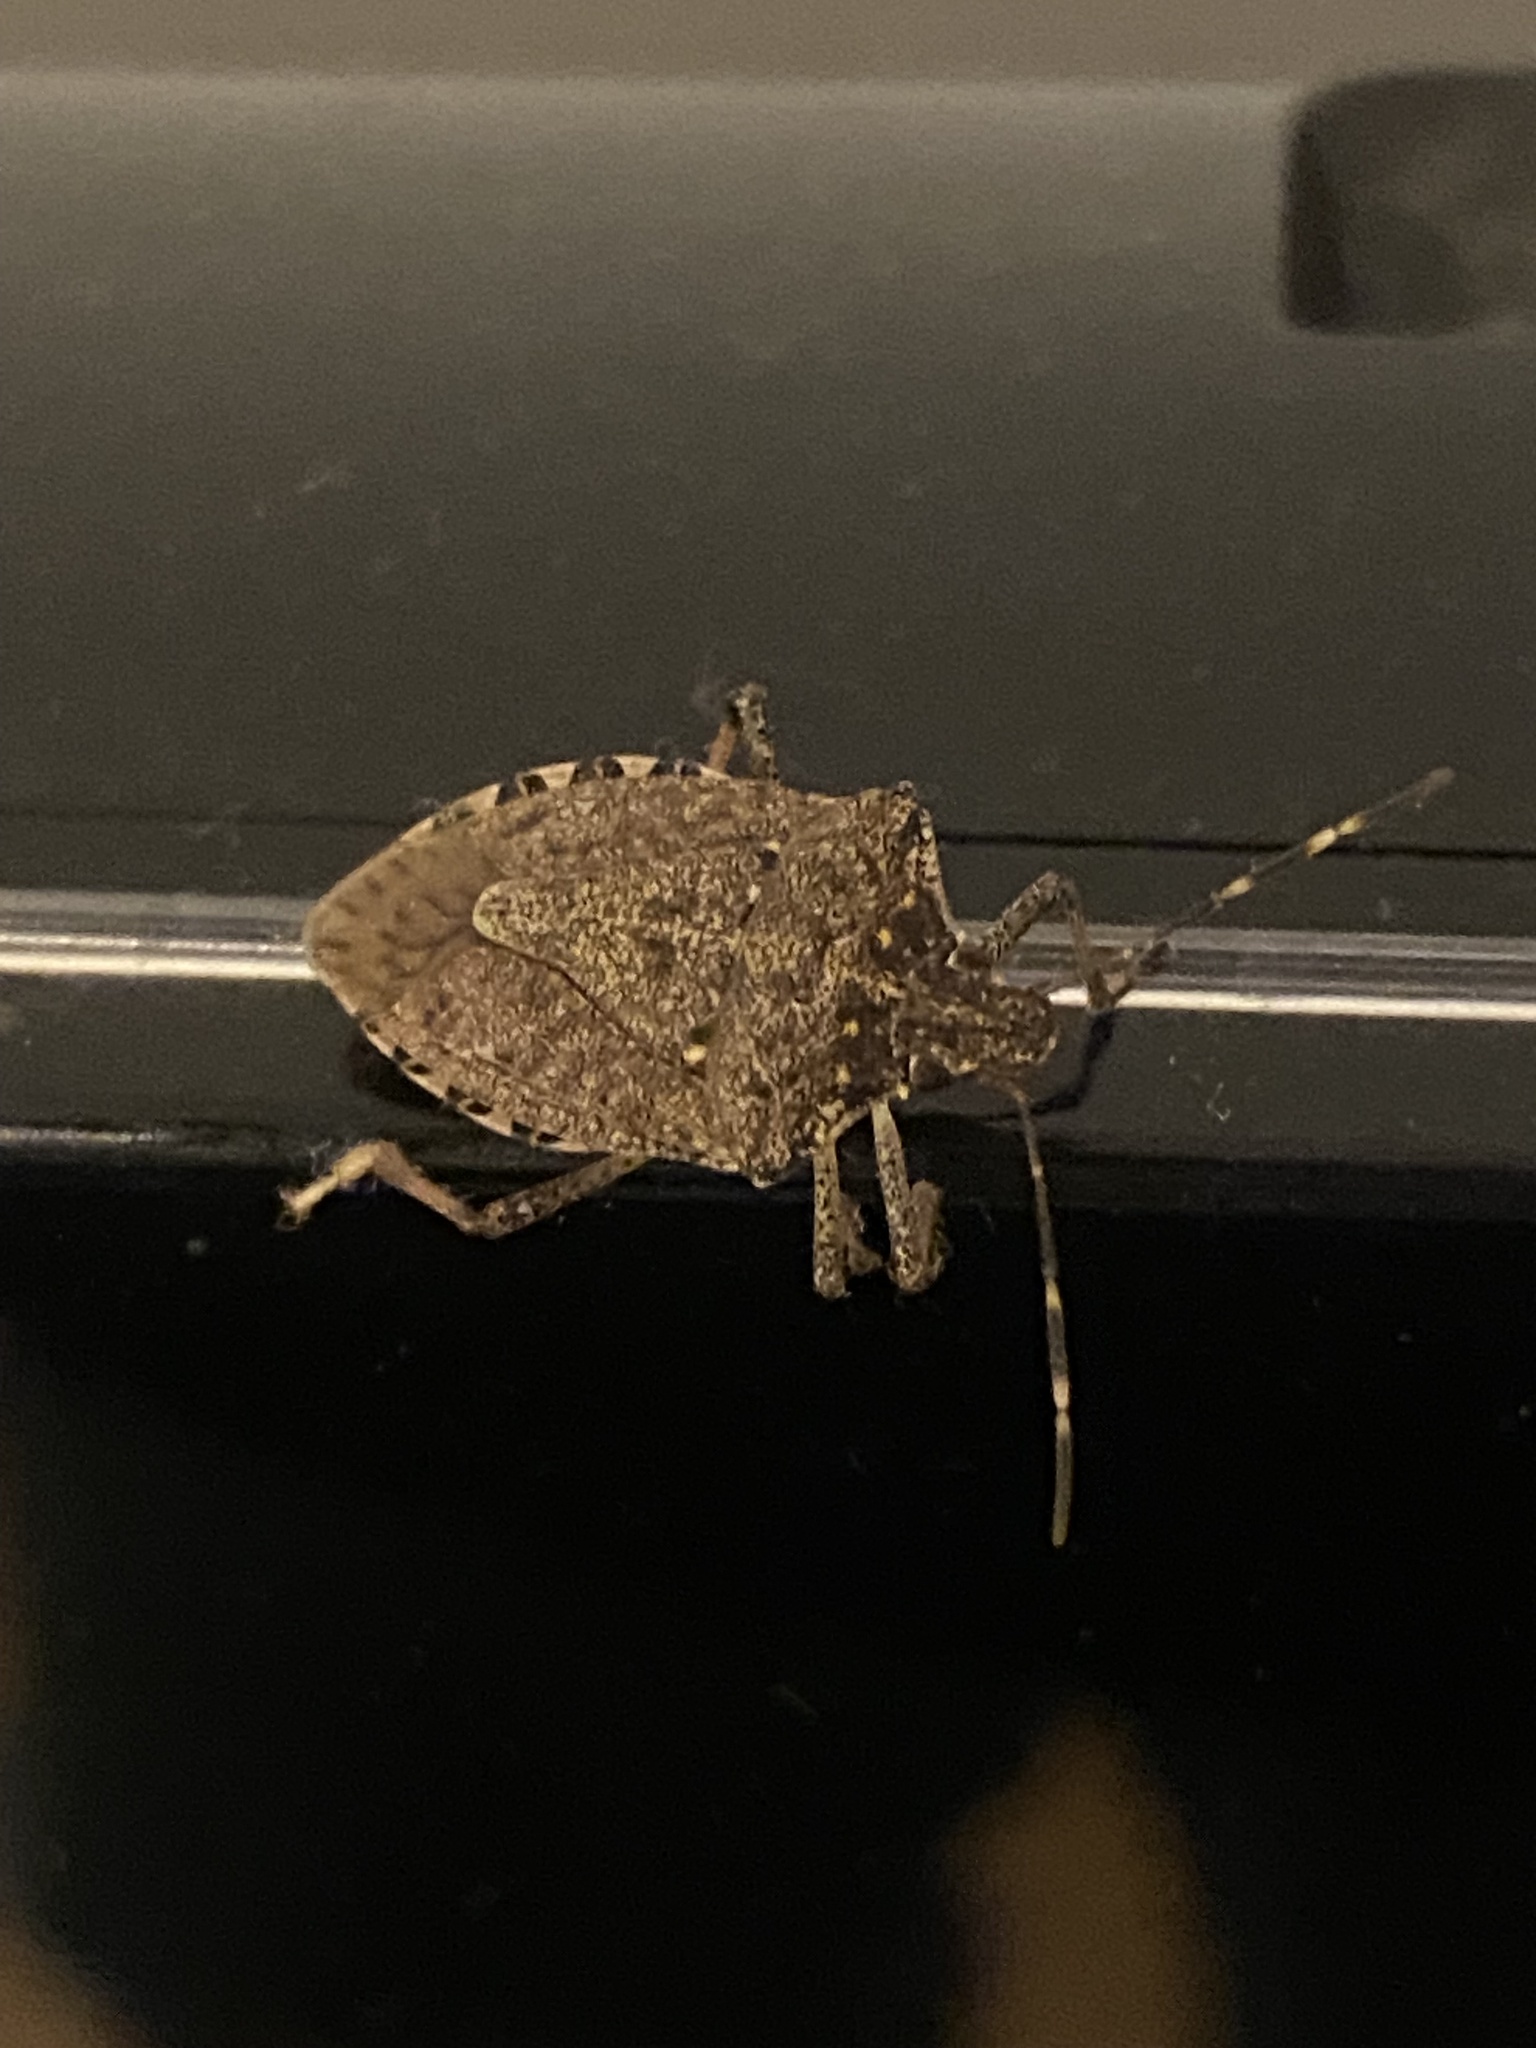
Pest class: stink_bug